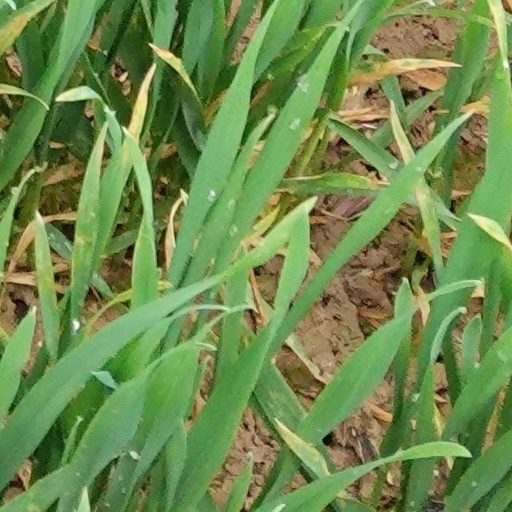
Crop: wheat